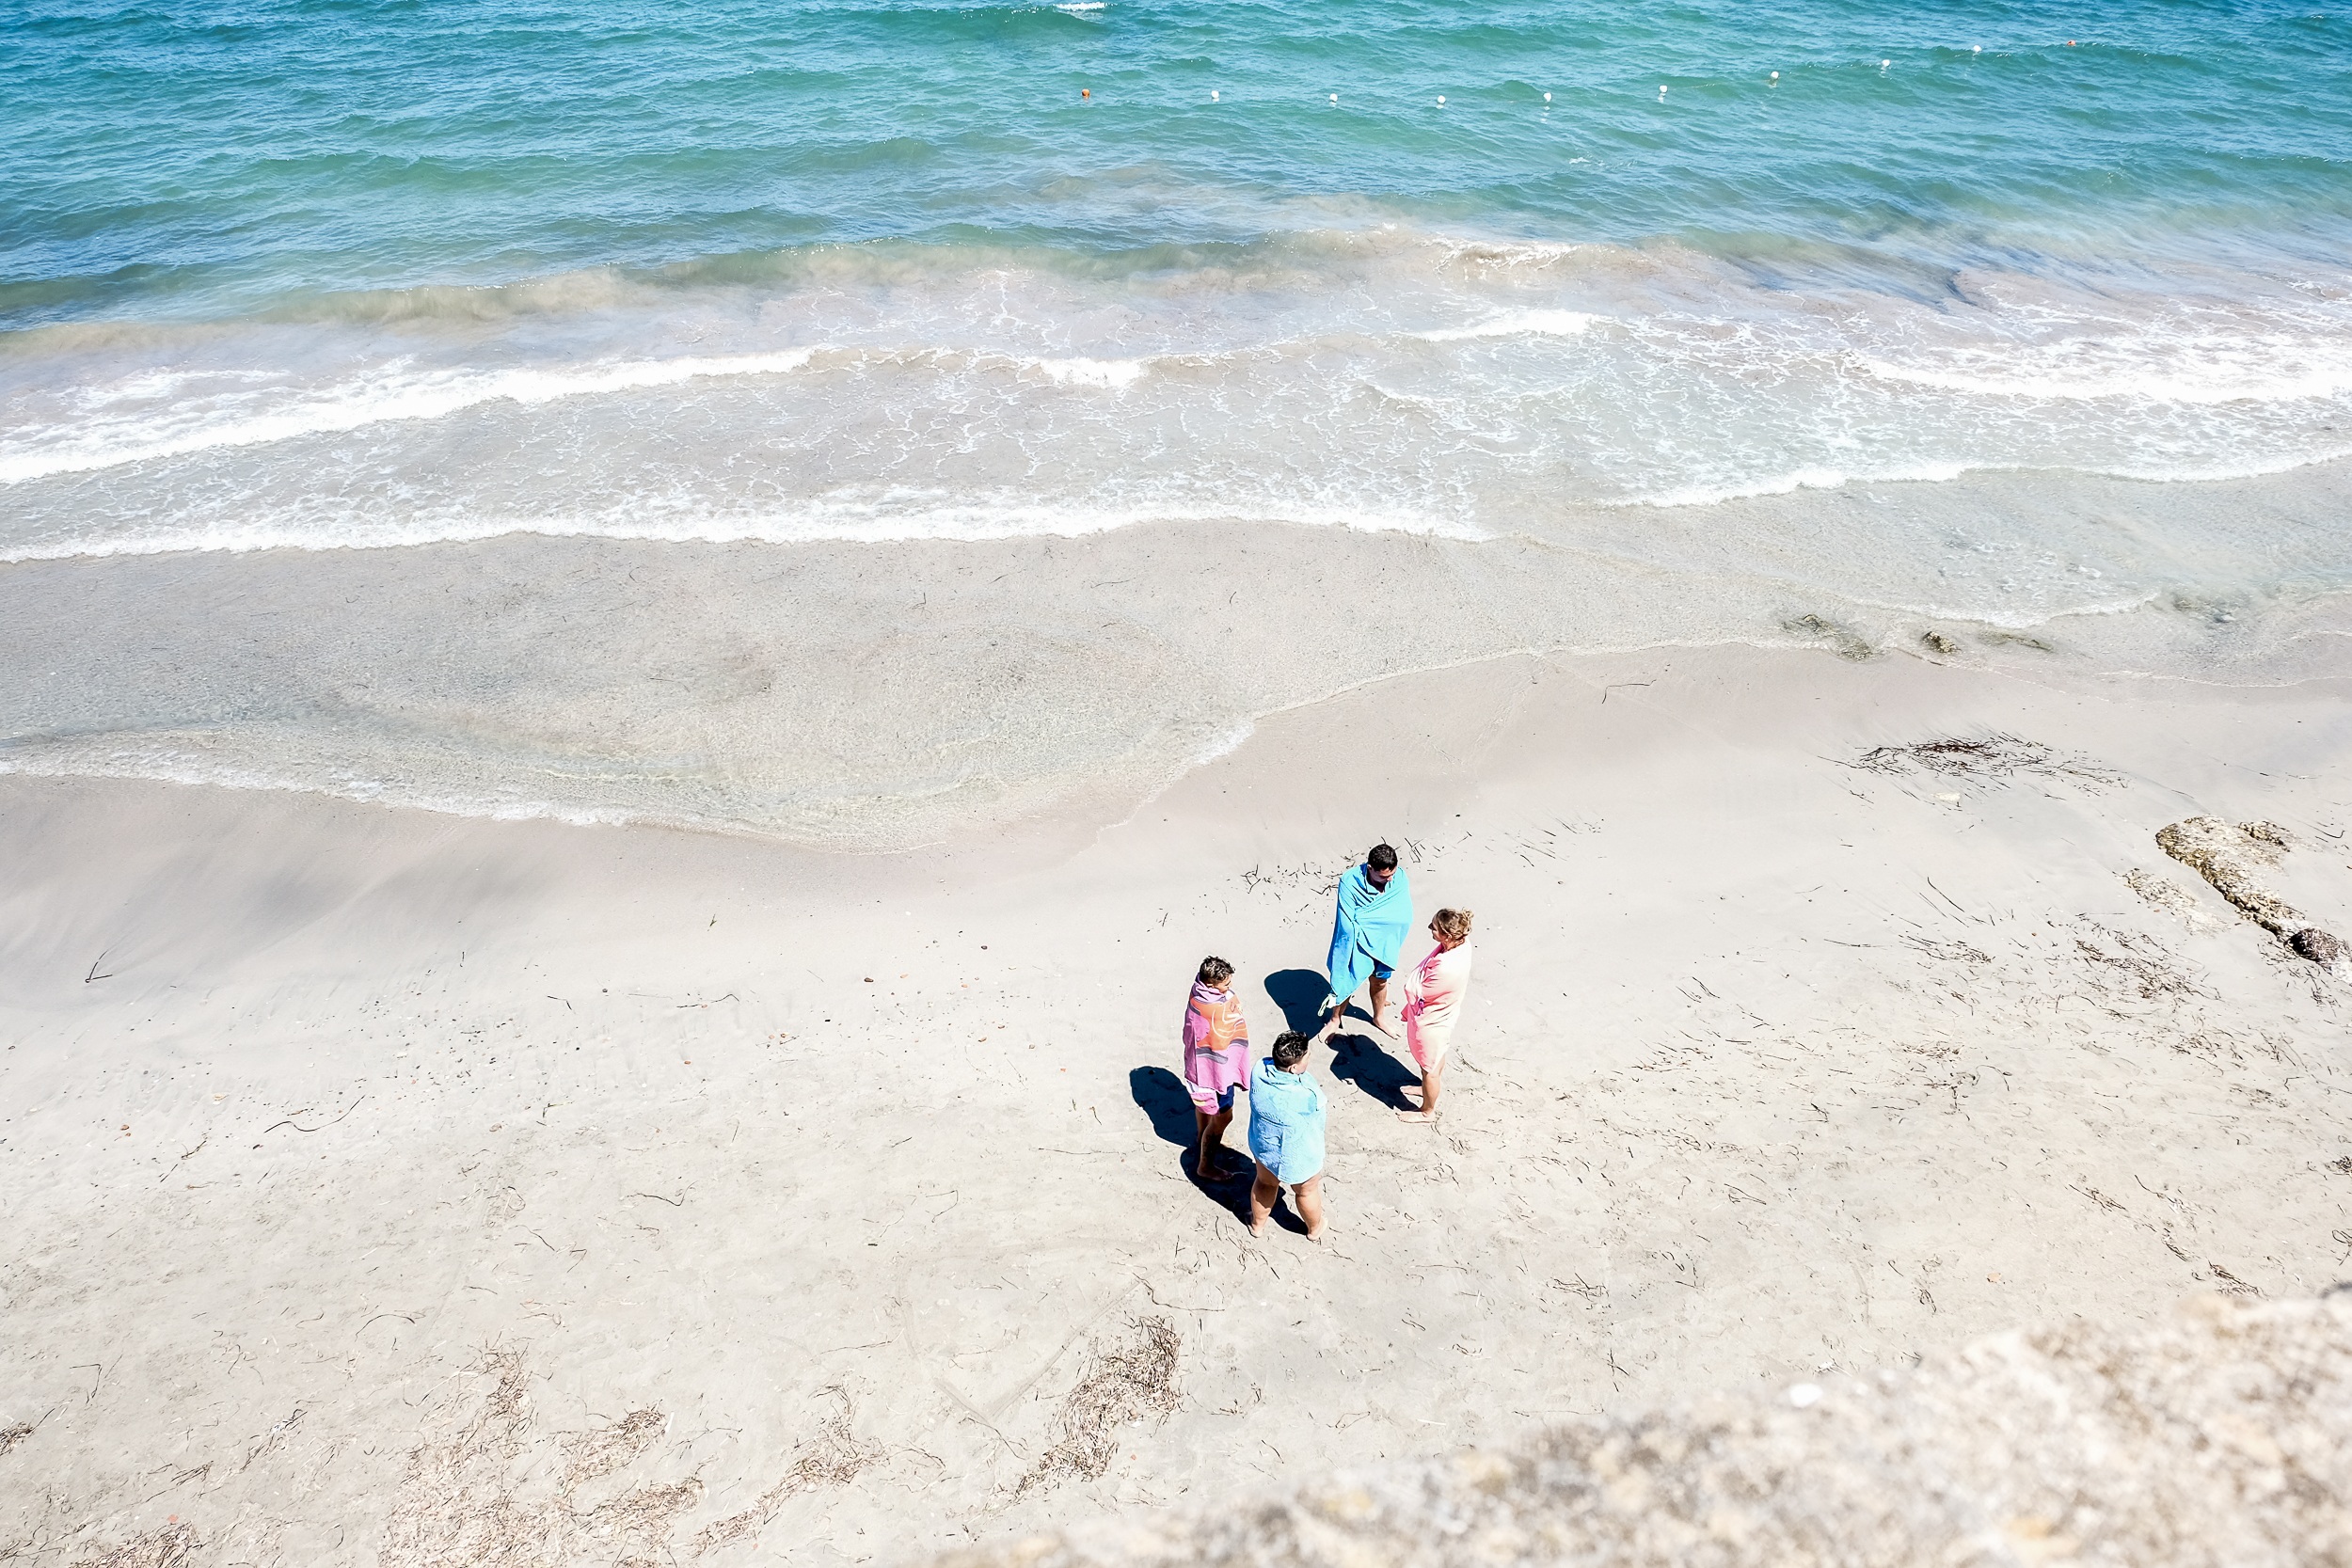
beach, sea, coast, water, sand, ocean, people, shore, wave, vacation, seashore, body of water, wind wave